Lumbin

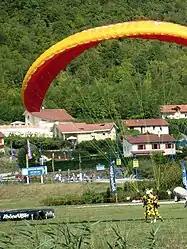
Icarus Cup

Lumbin is a commune in the Isère department in southeastern France.